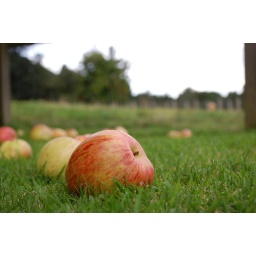
Windfall apples lying on green grass in our garden, ready to be collected.